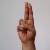
The image shows a hand gesture representing the letter 'U' in Indian Sign Language.